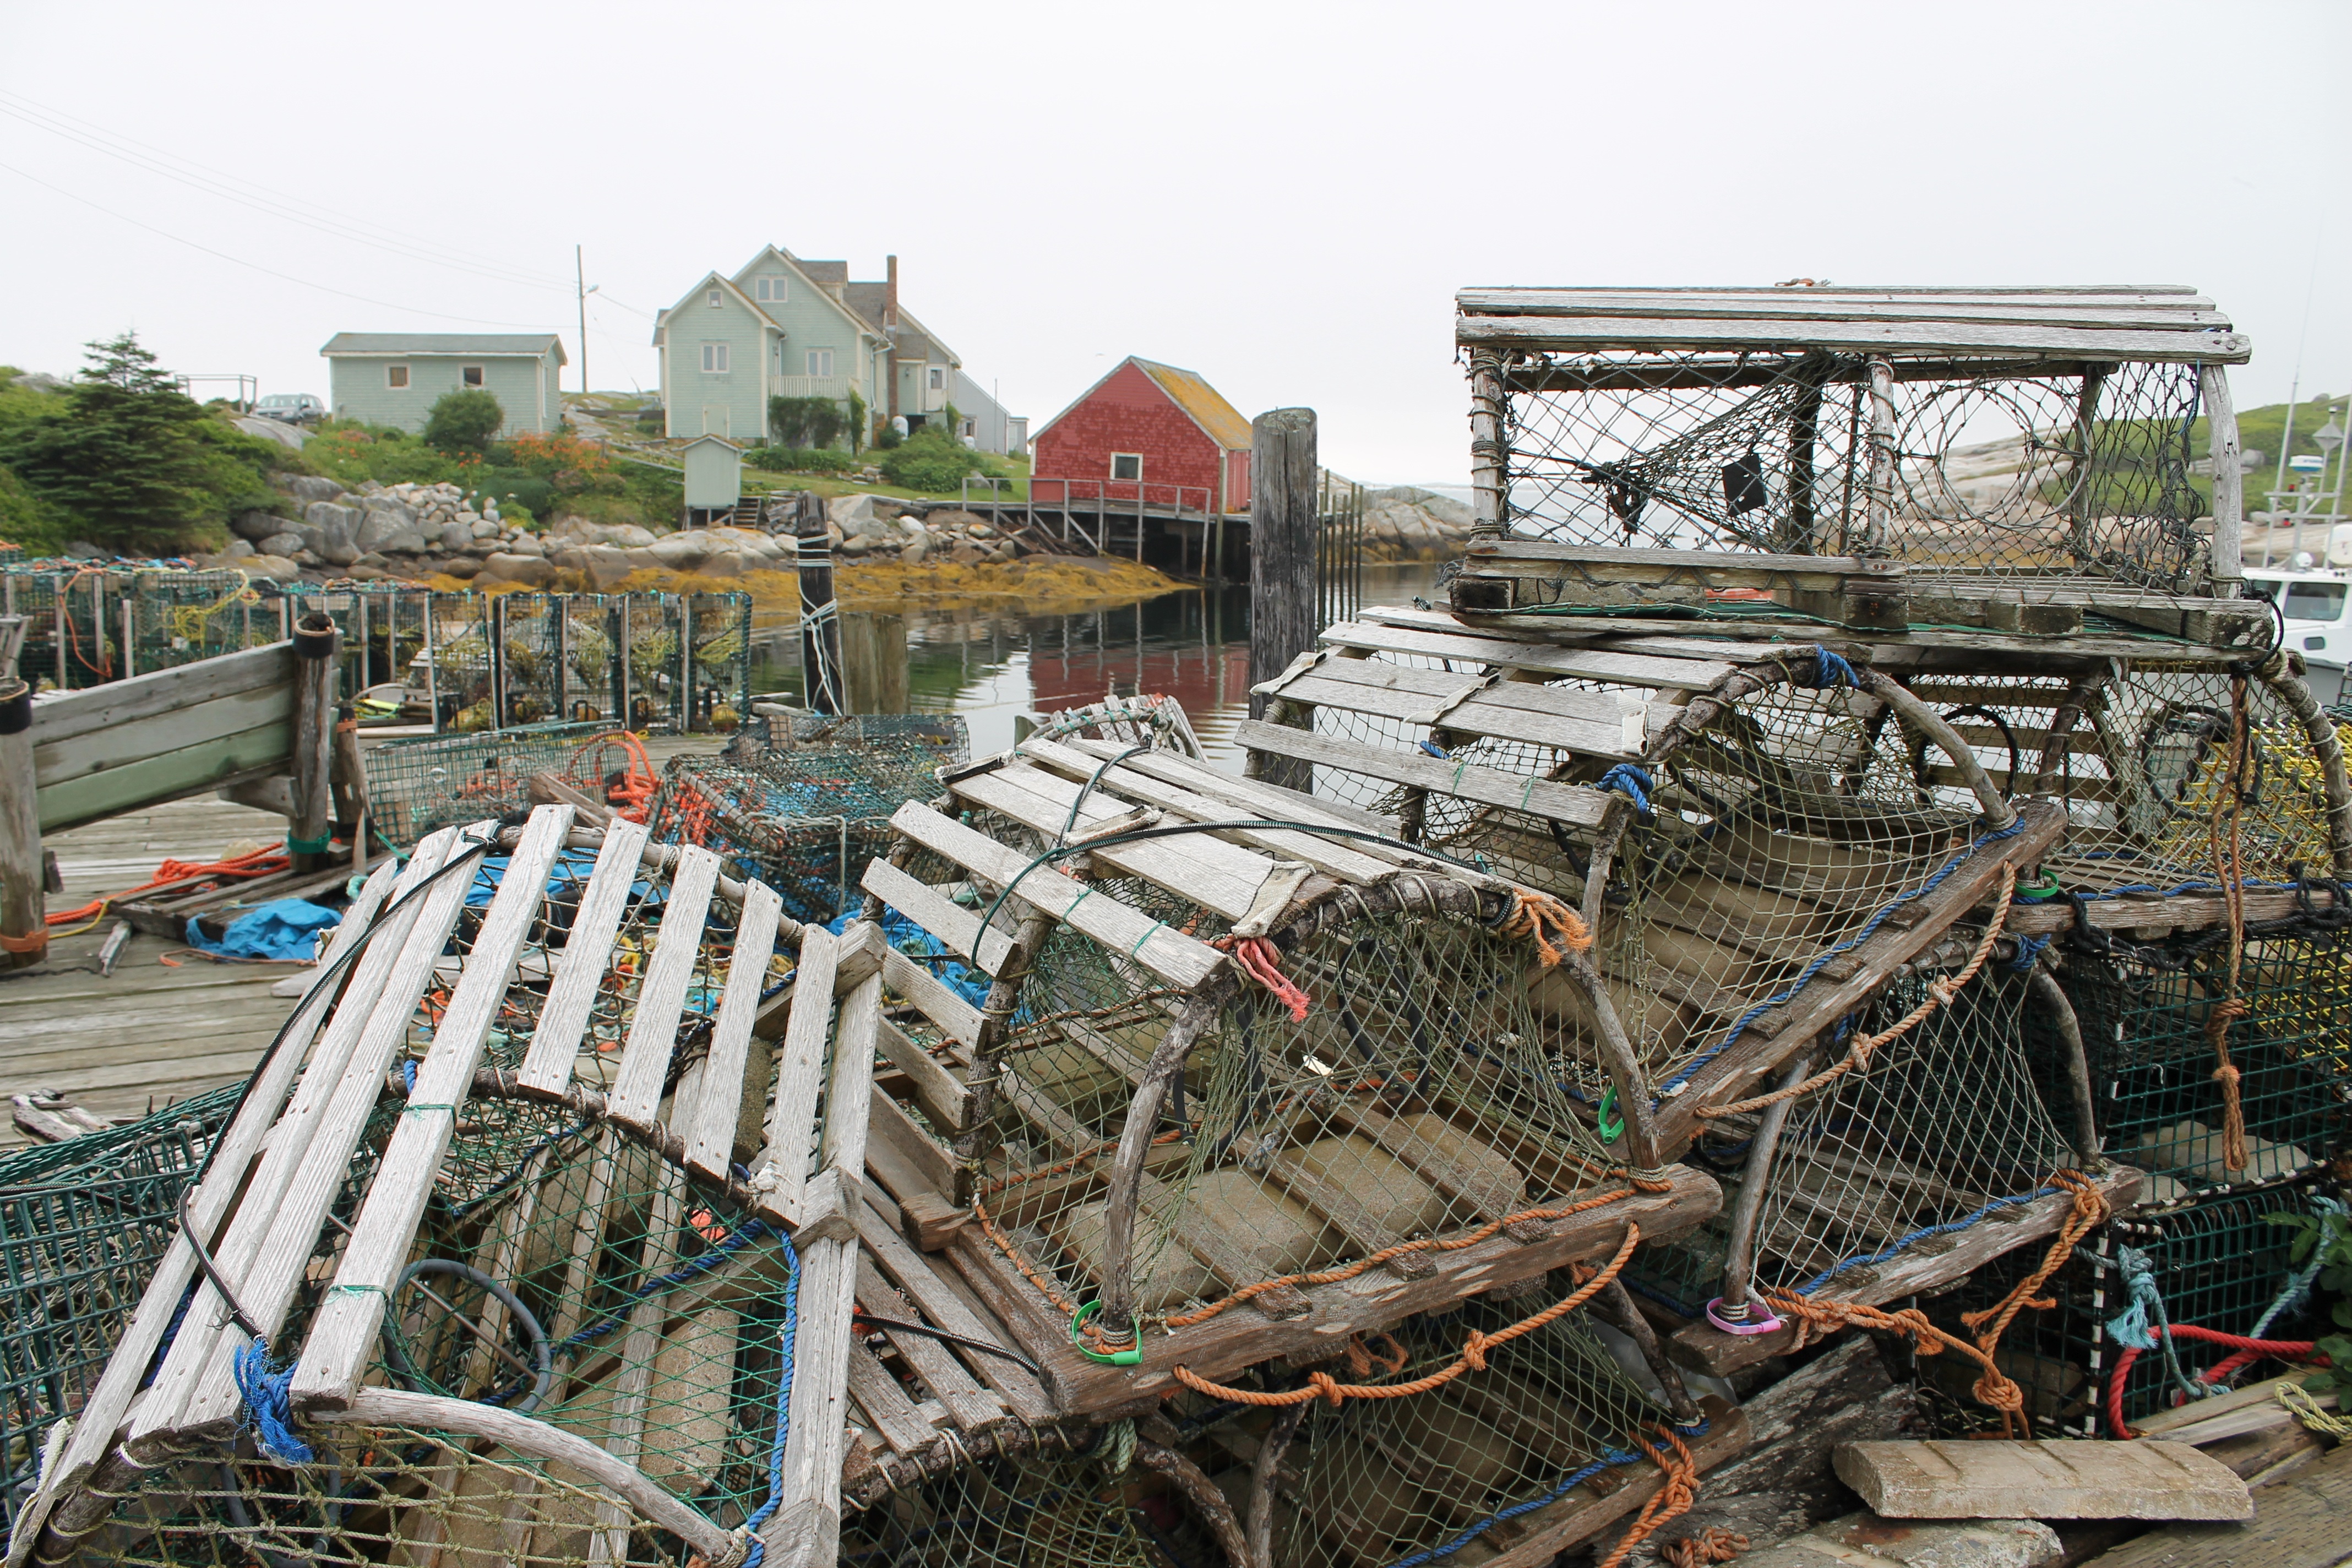
transport, amusement park, waterway, wharf, scrap, fishery, peggy's cove, lobster traps